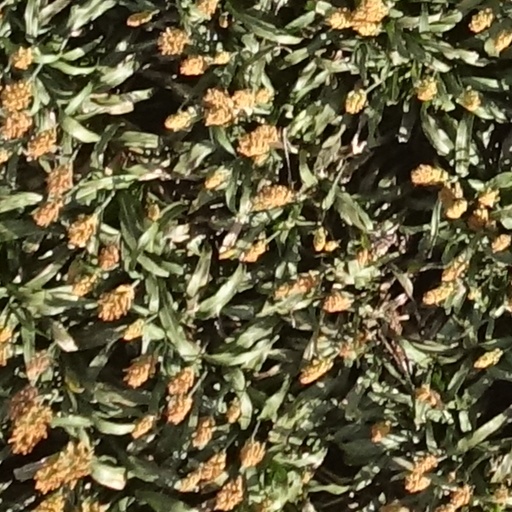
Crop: sorghum